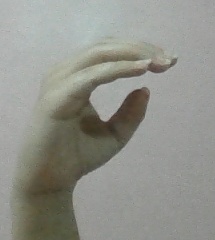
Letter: jeem